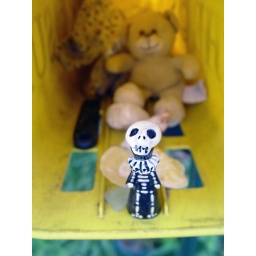
Skelly visits the bear in the paper delivery box